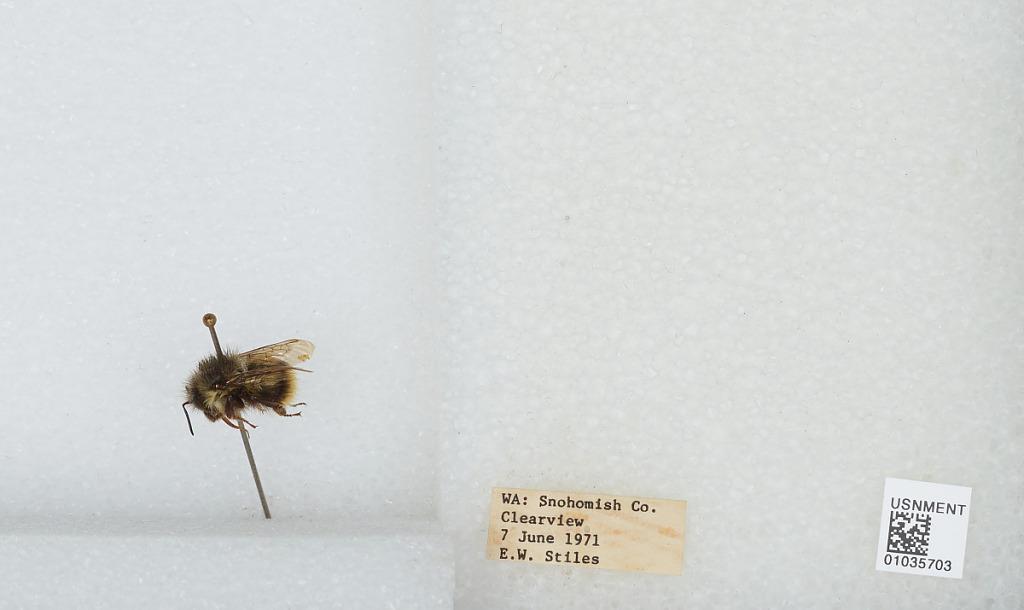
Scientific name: Bombus (Pyrobombus) mixtus Cresson
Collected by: E. Stiles
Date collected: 1971-6-7
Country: United States
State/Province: Washington
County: Snohomish
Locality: Clearview
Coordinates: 47.8292, -122.145